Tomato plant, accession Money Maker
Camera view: tilt-top (135 deg); turntable rotation: 150 degrees
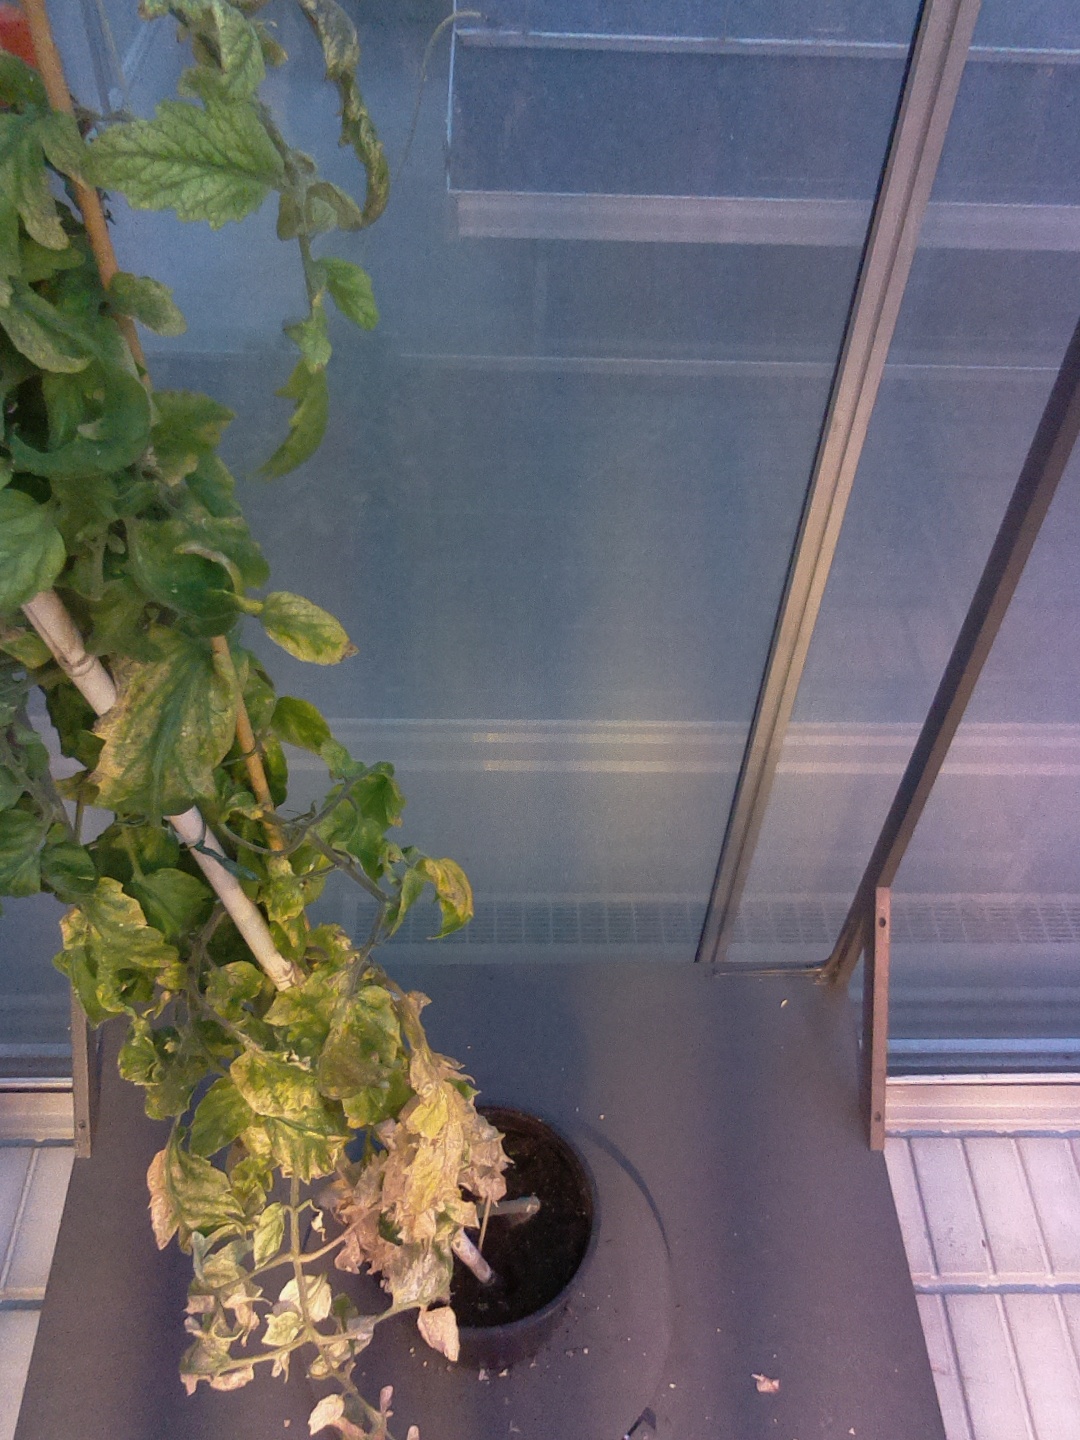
BBCH growth stage 82: 20%-30% of fruits show typical fully ripe color